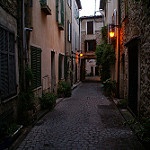
Scene: Outdoor